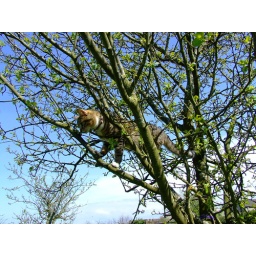
Oscar in the apple tree (17)